Ichthyosaurus

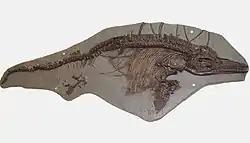
Skeleton of "I. breviceps"

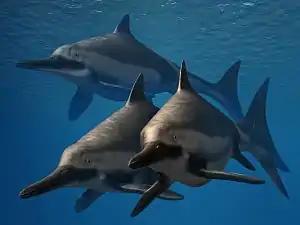
Restoration of three "I. anningae"

This cladogram below follows the topology from a 2010 analysis by Patrick S. Druckenmiller and Erin E. Maxwell.